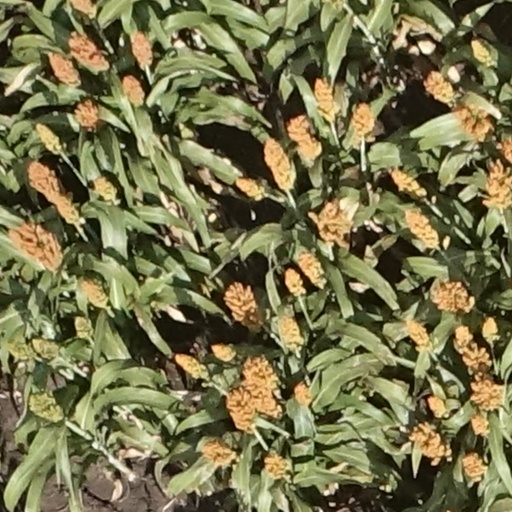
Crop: sorghum